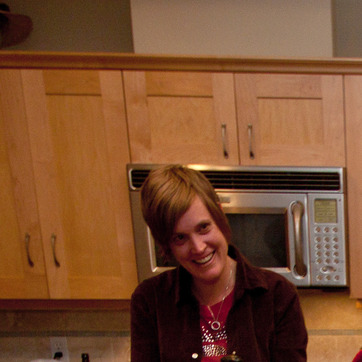
Material: hair